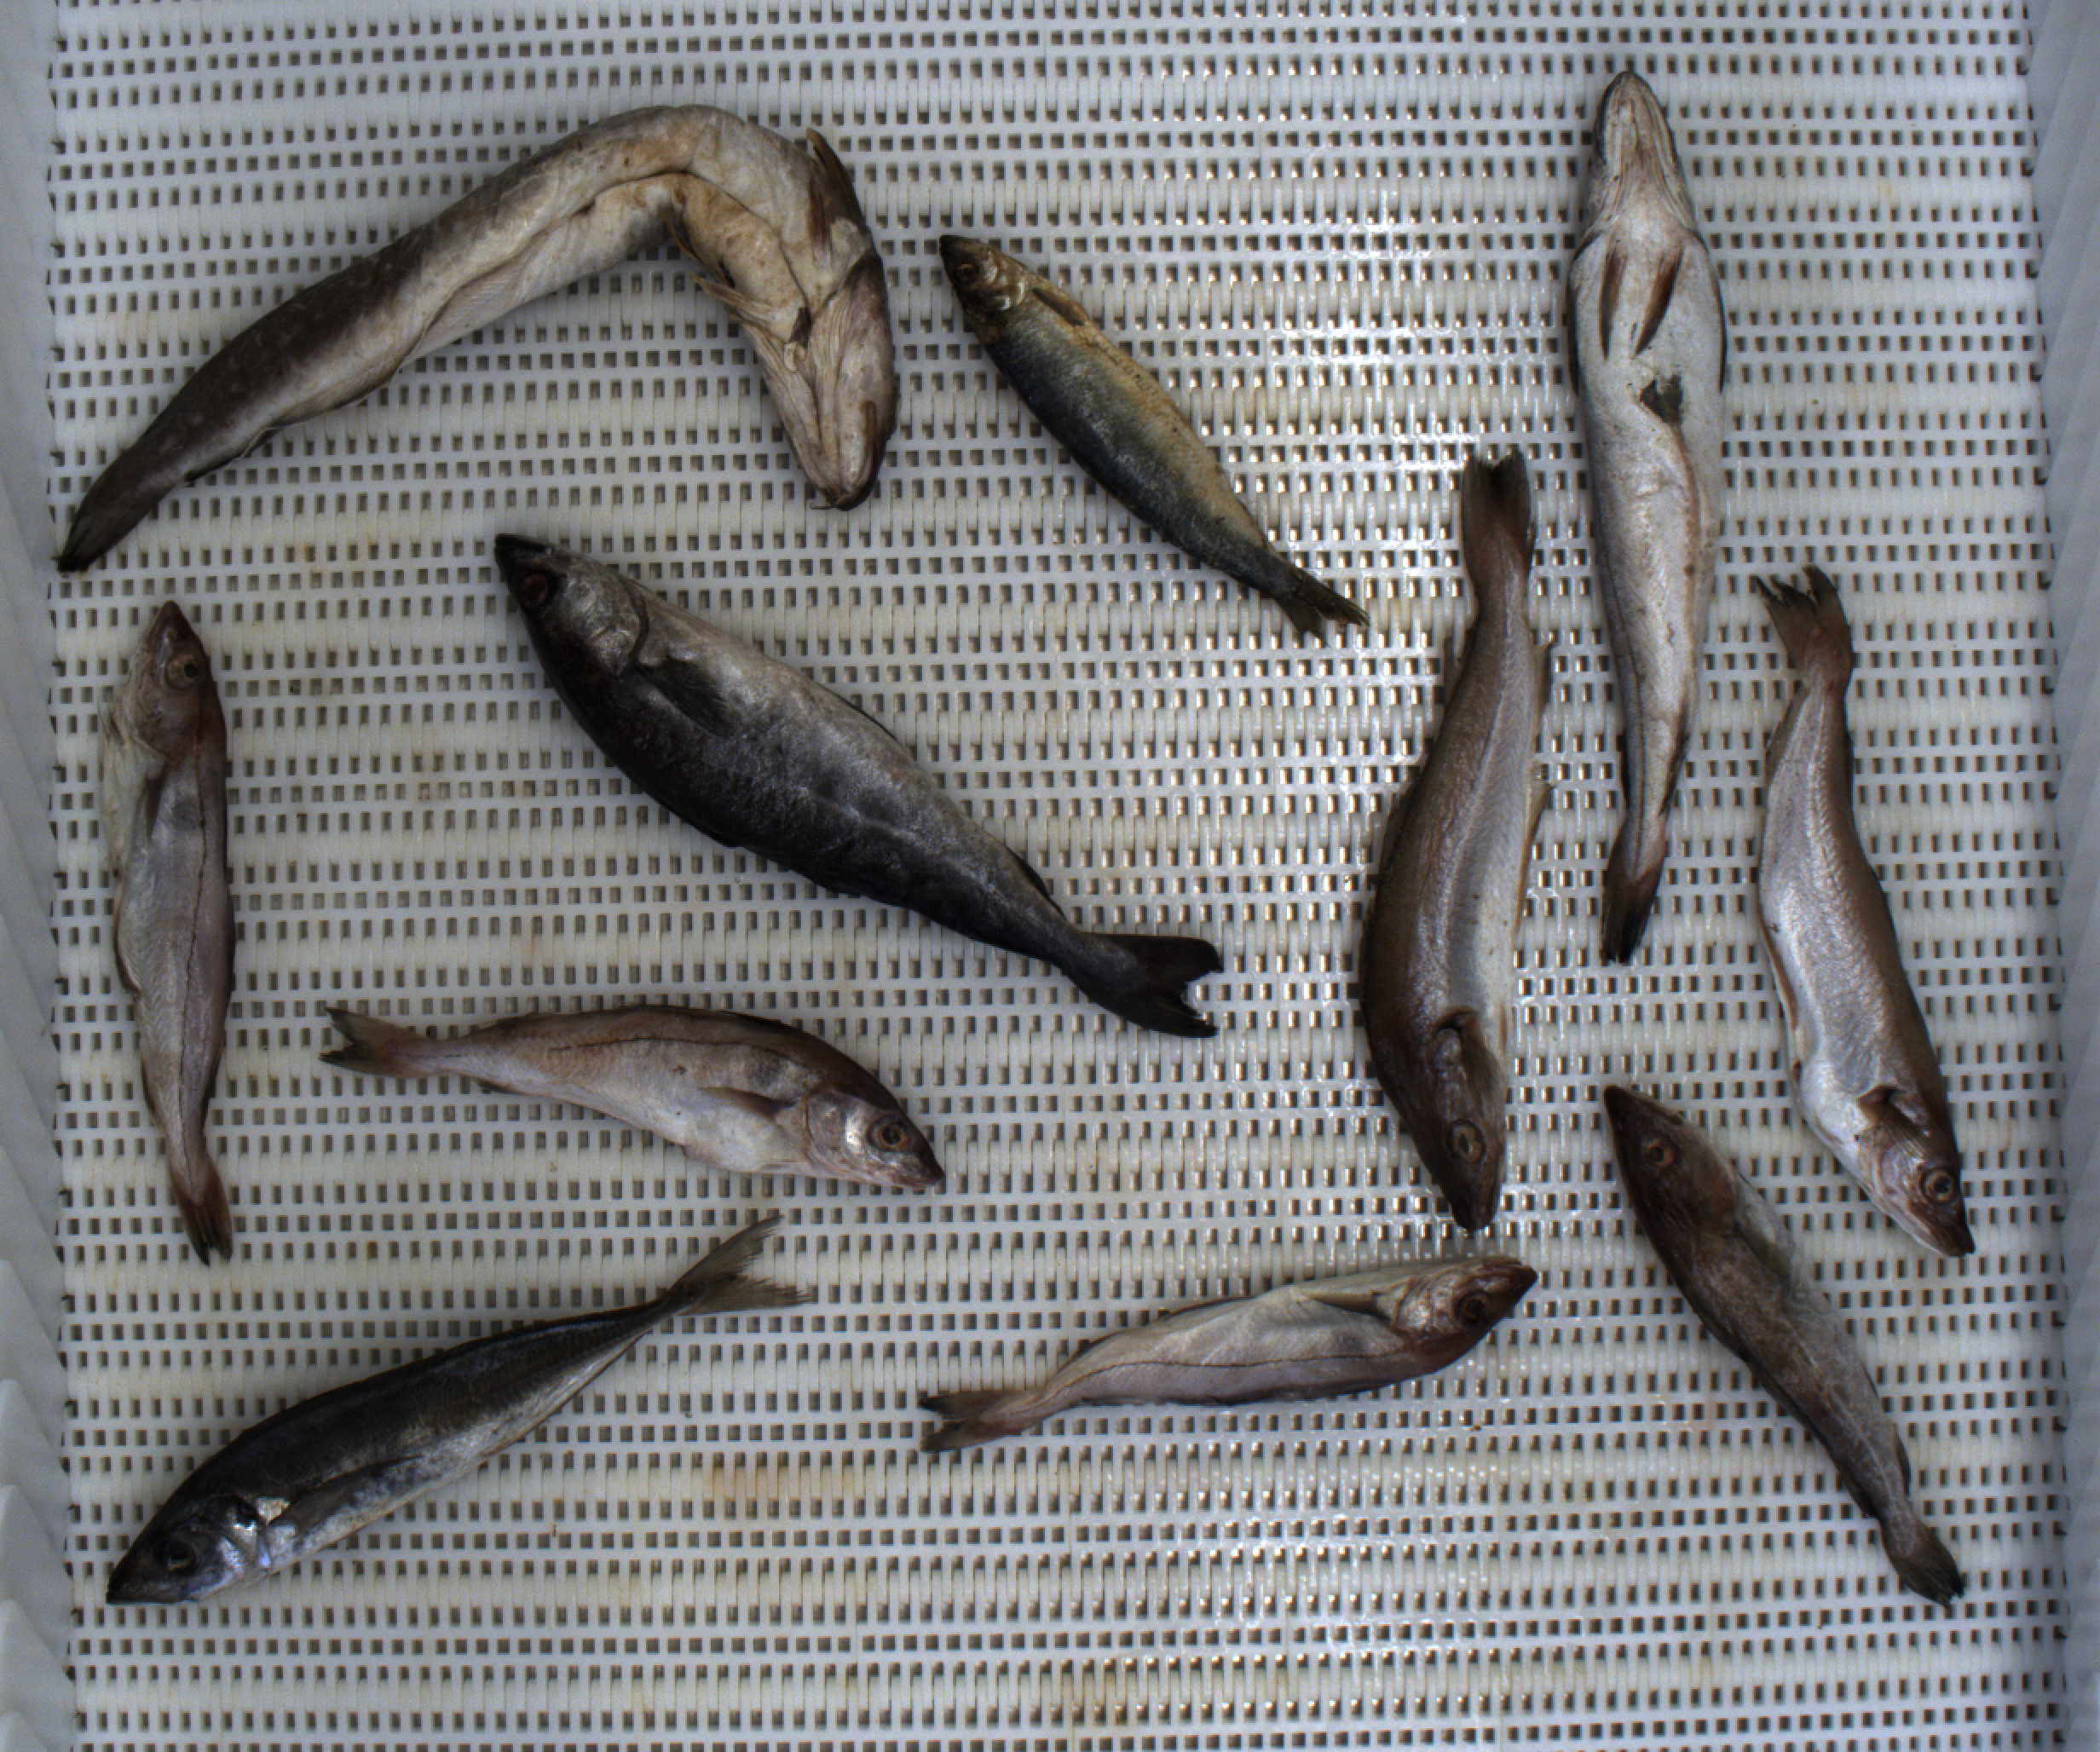
Total fish: 11
Cod: 1
Haddock: 3
Whiting: 2
Hake: 1
Horse mackerel: 1
Saithe: 1
Other: 2